Subwoofer

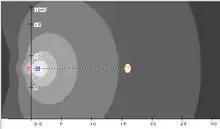
Cardioid dispersion pattern of two end-fire subwoofers placed one in front of the other. The signal feeding the enclosure nearest the listener is delayed by a few milliseconds.

The main speakers may be 'flown' from the ceiling of a venue on chain hoists, and 'flying points' (i.e. attachment points) are built into many professional loudspeaker enclosures. Subwoofers can be flown or stacked on the ground near the stage. One of the reasons subwoofers may be installed on the ground is that on-the-ground installation can increase the bass performance, particularly if the subwoofer is placed in the corner of a room (conversely, if a subwoofer cabinet is perceived as too loud, alternatives to on-the-ground or in-corner installation may be considered). There can be more than 50 double-18-inch (45 cm) cabinets in a typical rock concert system. Just as consumer subwoofer enclosures can be made of medium-density fibreboard (MDF), oriented strand board (OSB), plywood, plastic or other dense material, professional subwoofer enclosures can be built from the same materials. MDF is commonly used to construct subwoofers for permanent installations as its density is relatively high and weatherproofing is not a concern. Other permanent installation subwoofers have used very thick plywood: the Altec 8182 (1981) used 7-ply 28 mm birch-faced oak plywood. Touring subwoofers are typically built from 18–20 mm thick void-free Baltic birch (Betula pendula or Betula pubescens) plywood from Finland, Estonia or Russia; such plywood affords greater strength for frequently transported enclosures. Not naturally weatherproof, Baltic birch is coated with carpet, thick paint or spray-on truck bedliner to give the subwoofer enclosures greater durability.